Sleeping Ariadne

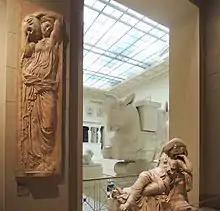
Castings of "Sleeping Ariadne" vs "Nymph "from Fontaine des Innocents.

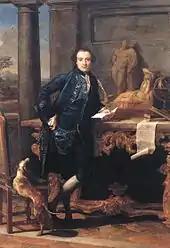
"Portrait of Charles Crowle" by Pompeo Batoni, 1762 (Louvre): as "Cleopatra" the "Ariadne" often figured in Batoni's portraits of Grand Tourists

Michelangelo drew from the sculpture's wrapping of the arms around the head in his "Night" and "Dawn".